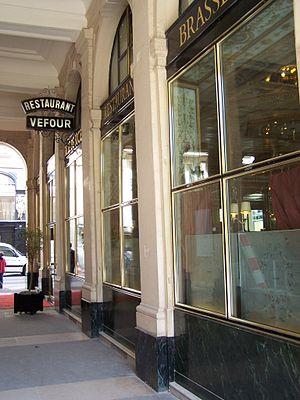
Le Grand Véfour est un restaurant gastronomique parisien, situé dans la galerie de Beaujolais des jardins du Palais-Royal.
Georges Albert Maurice Victor Bataille, né le 10 septembre 1897 à Billom, mort le 9 juillet 1962 à Paris, est un bibliothécaire et écrivain français.